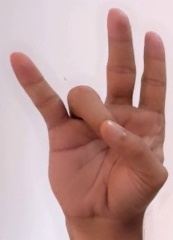
ASL sign: 7